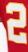
Number: 2